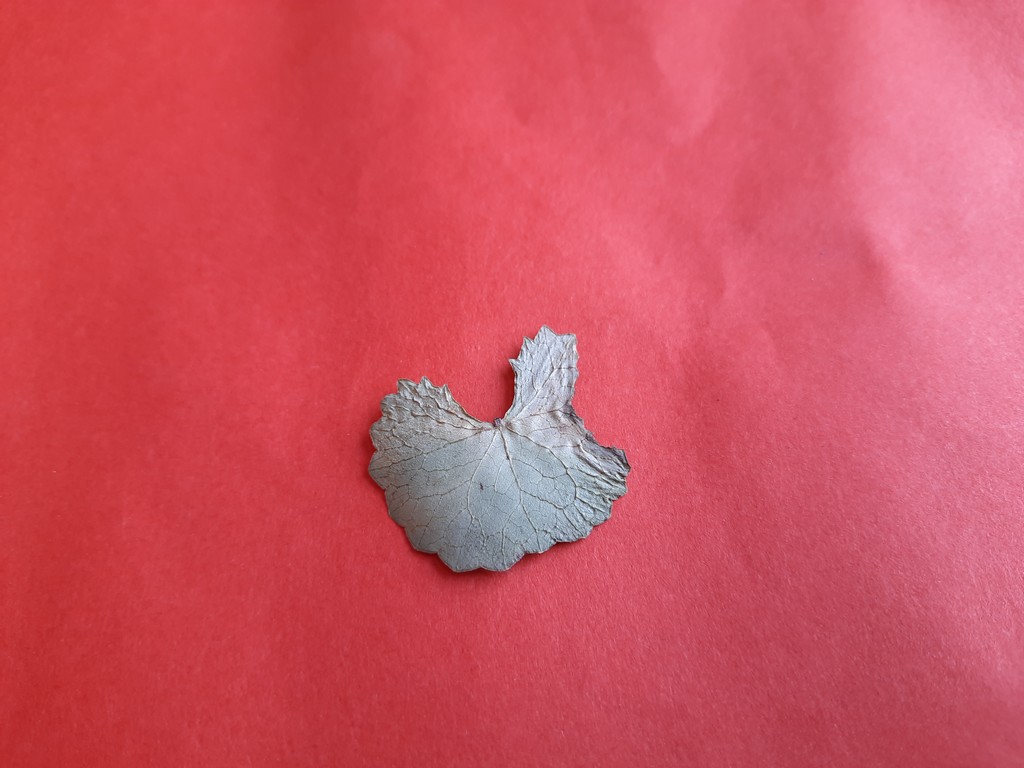
Label: Dried